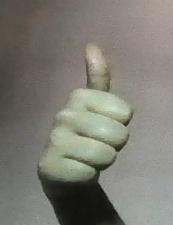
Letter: aleff